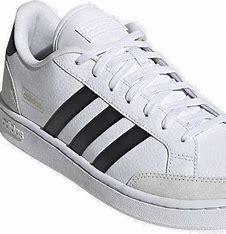
Brand: Adidas
Model: Grand Court